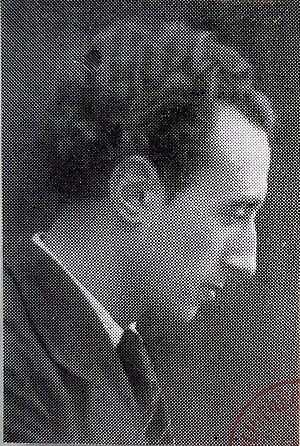
Le peintre nivernais Rex Barrat (1914-1974).
Rex Barrat, ou Rex Paulain Jack Barrat, est un peintre, dessinateur et illustrateur français, né le 9 avril 1914 à Varzy, et mort le 21 décembre 1974 à Créteil.